Sierra Madre Occidental

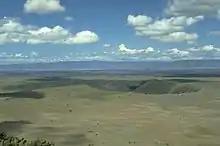
The Durango Volcanic field

Towards the end of the Cretaceous, the Laramide orogeny increased the activity of magmatism in the area, forming the first major igneous series in the area. The igneous series are made up of formations of plutonic and volcanic rock, which would later be exposed. Interbedded with these rocks are sedimentary deposit rocks. In the center of the range, some of these rocks have been deformed by tectonic forcing that occurred at the same time. The southern part of the range contains none of the volcanism that is apparent in the northern range. These formations ended in the Paleocene. Eocene volcanism formed a series of andesitic and rhyolitic formations in the area, with spatial and temporal variations throughout. Most of the gold and silver deposits are also in these rocks.